Vintage scuba

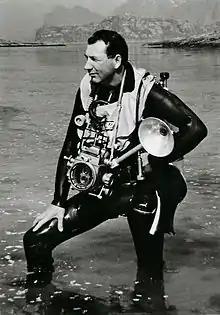
State of the art in the late 1960s - Underwater photographer Odd Henrik Johnsen

Vintage scuba is scuba equipment dating from 1975 and earlier, and the practice of diving using such equipment.